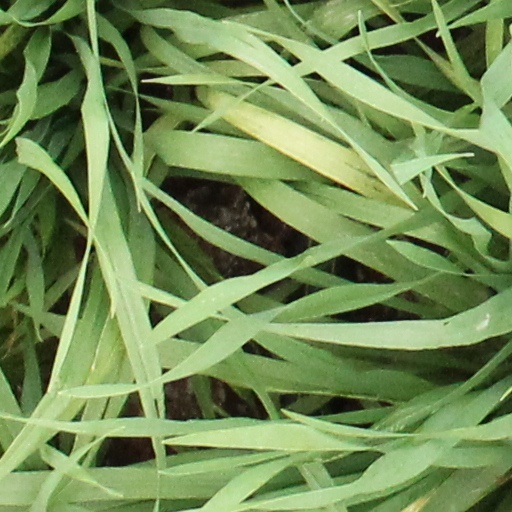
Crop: wheat